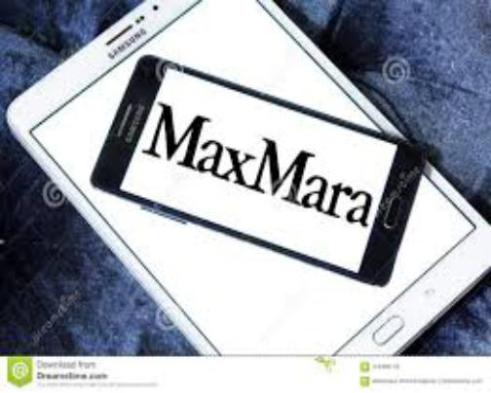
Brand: max mara
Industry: Clothes